Museum of the Black History in Porto Alegre

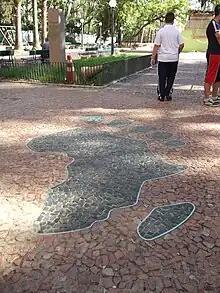
The "Pegada Africana" at Alfândega Square, one of the landmarks of the Black History Museum.

The museum was first conceived in 2003 by several black social movements, which met at the Museum of Porto Alegre to organize a seminar to create the Afro-Brazilian Reference Center, an entity that came to centralize the demands of the black movements in the capital. Among other things, they demanded greater representation in the cultural heritage of the city, based on the observation that the hundreds of statues, busts, and public monuments in the city did not include blacks, despite their fundamental contribution to the formation and growth of Porto Alegre, and that black memory was being increasingly erased. The idea of the museum thus emerged, as Pedro Vargas said, as a way to revisit and rewrite the city's history, and to claim "civil and political rights of representation of the black ethnic group in the concert of memories and peoples that originated and make Porto Alegre."